2014 Taipei Metro attack

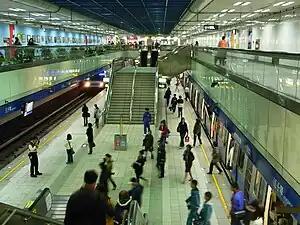
Jiangzicui Station platform

On 21 May 2014, a Taiwanese man carried out a stabbing spree targeting random civilians on a Taipei Metro C321 train near Jiangzicui Station, resulting in four deaths and 24 injuries. It was the first fatal attack on the city's subway system since operations began in 1996. The attacker, 21-year-old Cheng Chieh, was arrested after the attack. He was sentenced to death, in addition to 144 years in prison, and was executed on 10 May 2016.